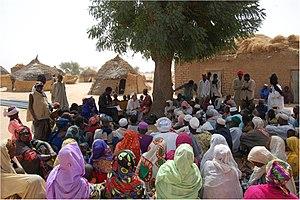
Village de Maourey Koira Zéno, commune de Dantchandou (Fakara), département de Kollo, région de Tillabéri, Niger.